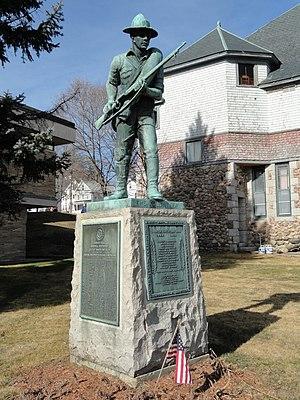
Les Volontaires, connus aussi comme volontaires des États-Unis ou U.S.V. sont des militaires engagés volontaires de l'armée des États-Unis officiant séparément de l'armée régulière et en complément de celle-ci.